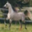
Label: horse